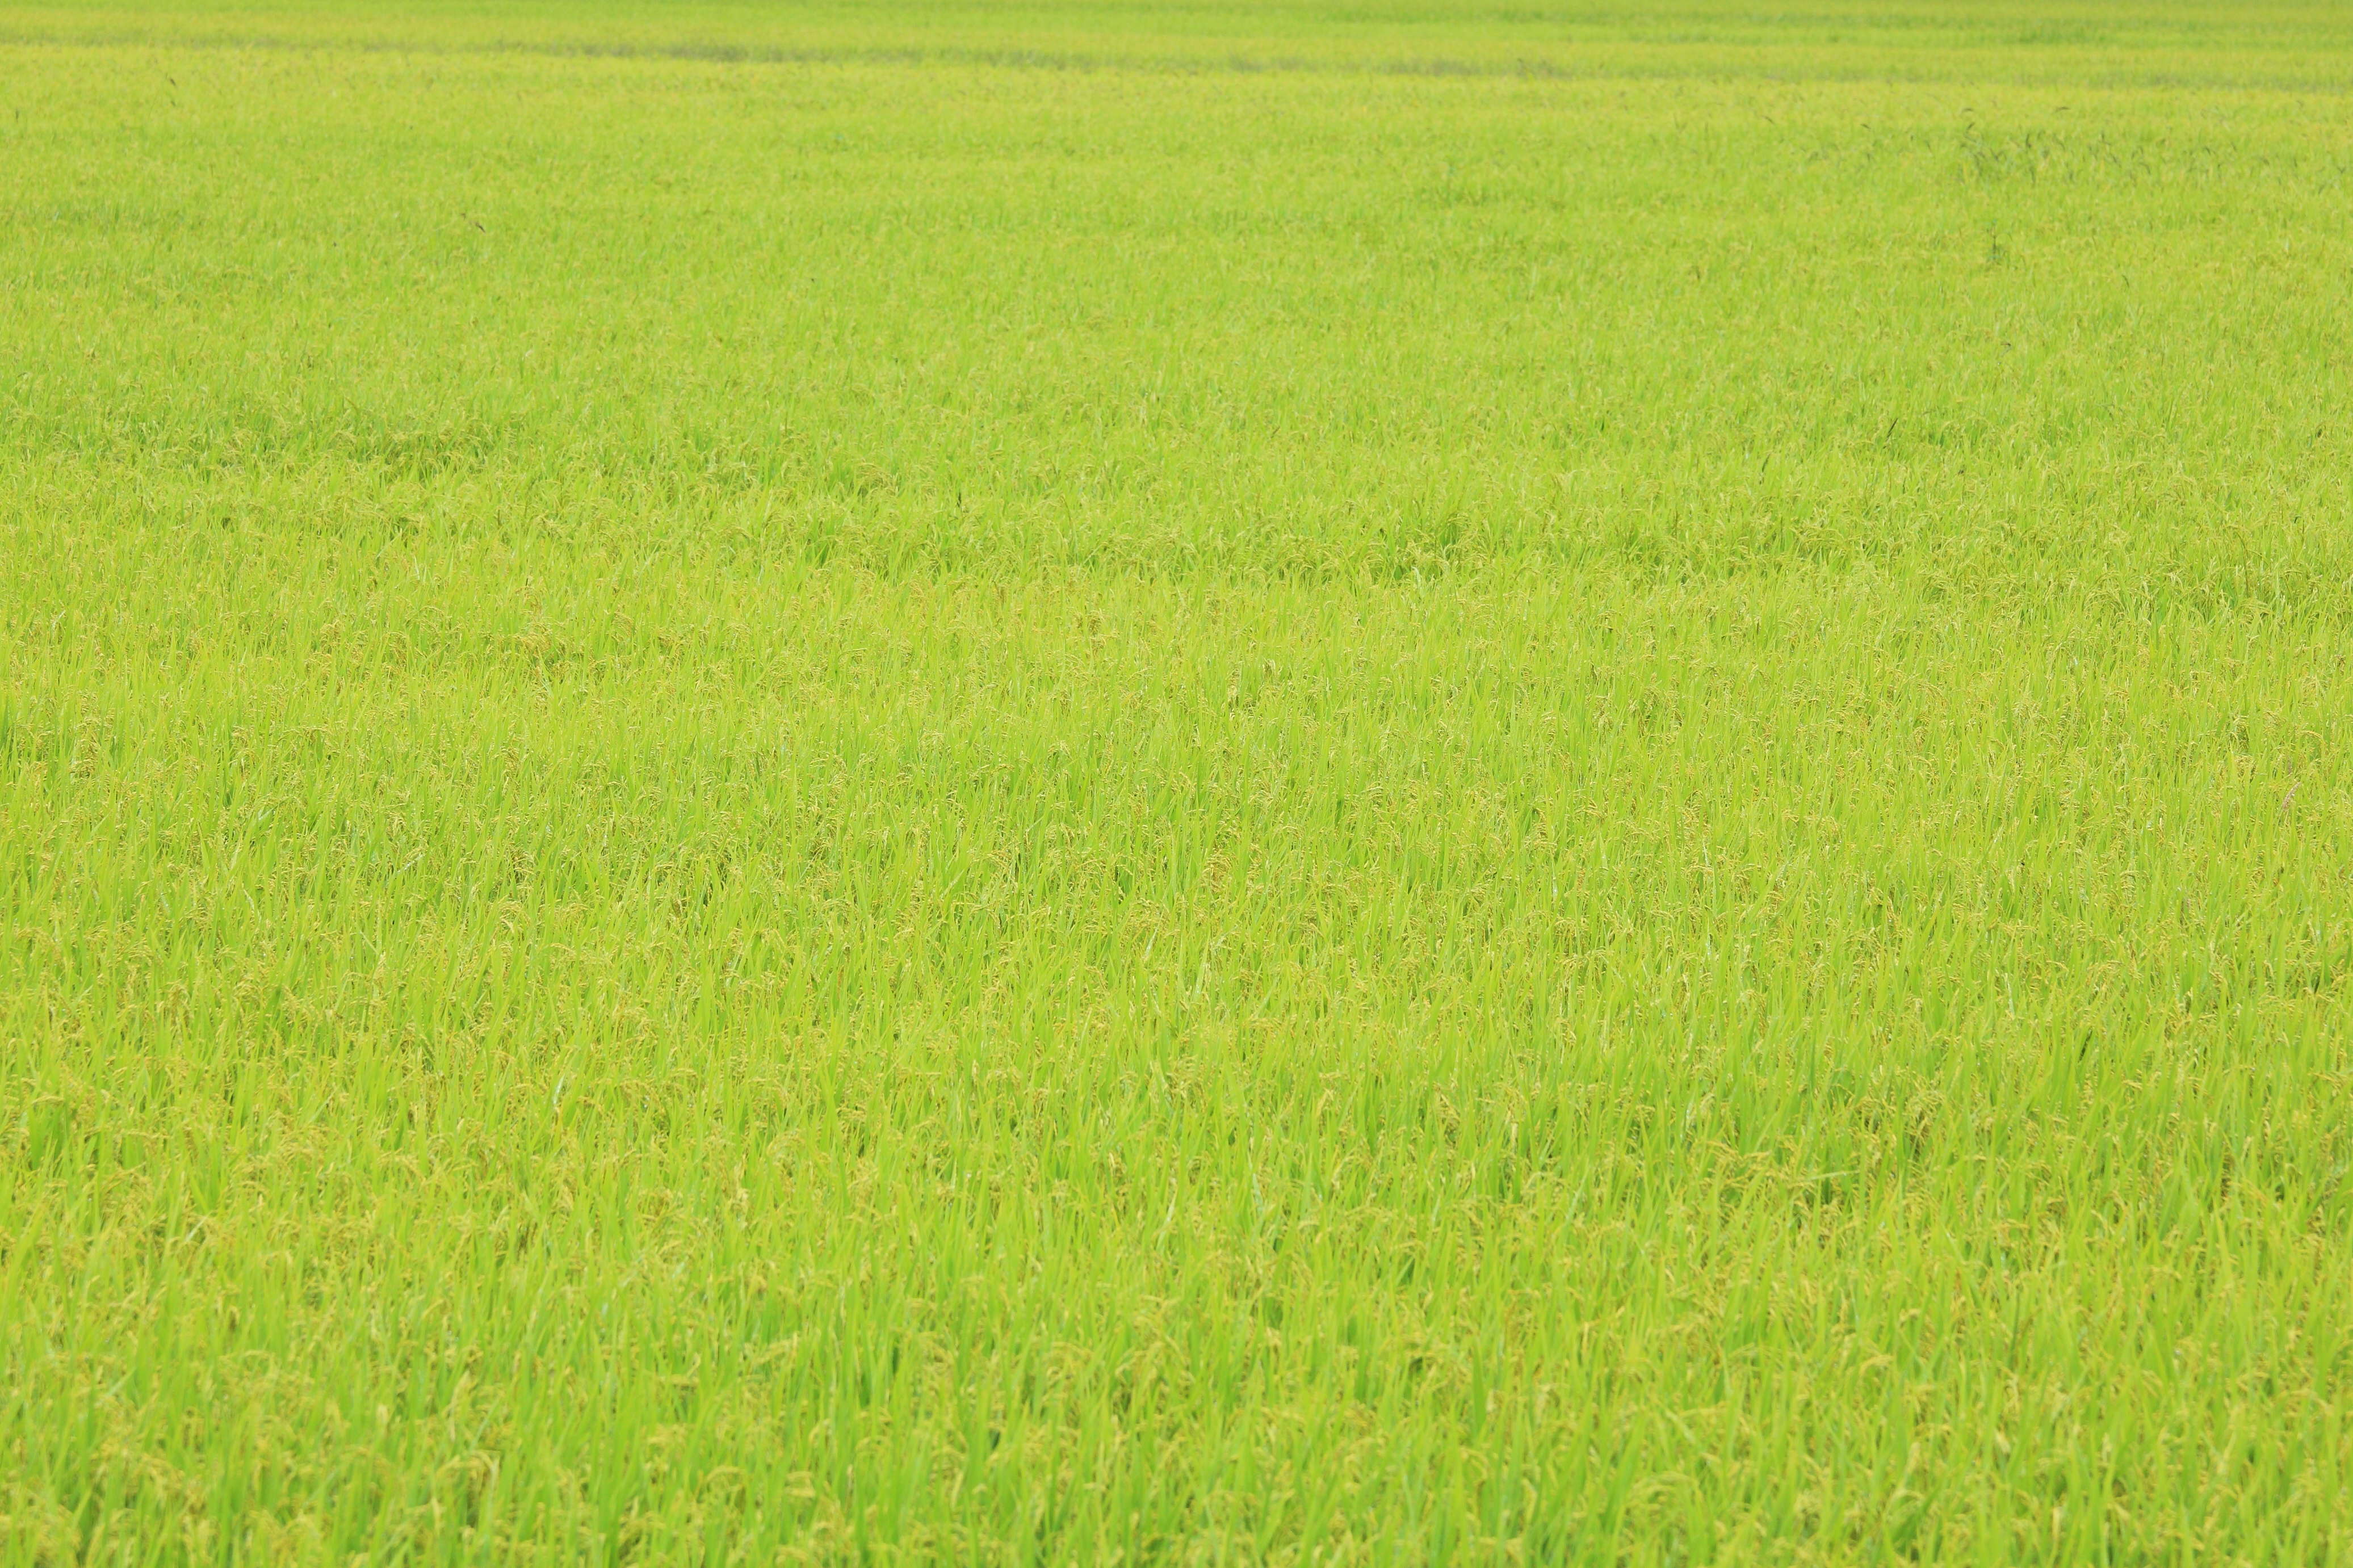
grass, marsh, plant, field, lawn, meadow, prairie, pattern, food, high, crop, pasture, grazing, soil, agriculture, rice, plain, background, grassland, wetland, wallpaper, 5d, hires, habitat, markii, ecosystem, hi, res, resolution, steppe, paddy field, natural environment, geographical feature, grass family, land lot